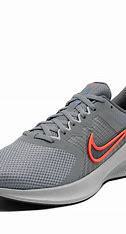
Brand: Nike
Model: Downshifter 11